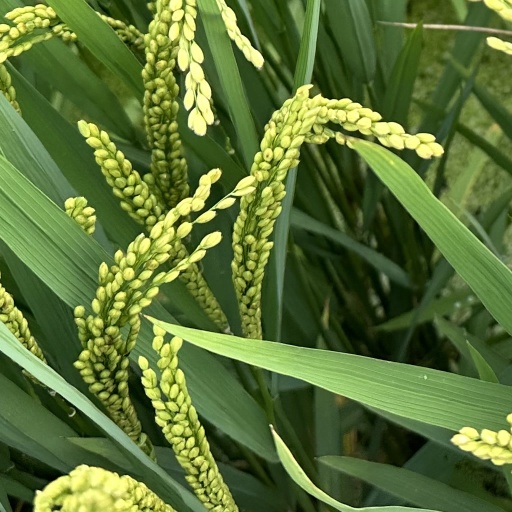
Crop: rice